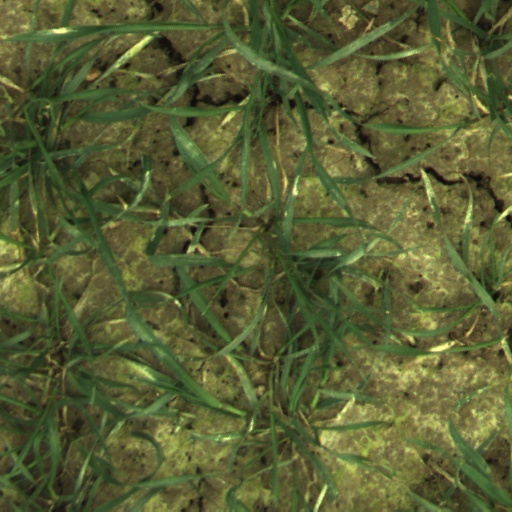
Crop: wheat